Santa Maria Maggiore

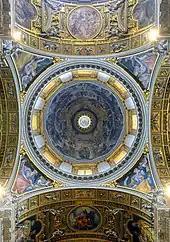
Pauline Chapel dome frescoes, by Guido Reni

Under the high altar of the basilica is the Crypt of the Nativity or "Bethlehem Crypt", with a crystal reliquary designed by Giuseppe Valadier said to contain wood from the Holy Crib of the nativity of Jesus Christ. Here is the burial place of Jerome, the 4th-century Doctor of the Church who translated the Bible into the Latin language (the Vulgate).